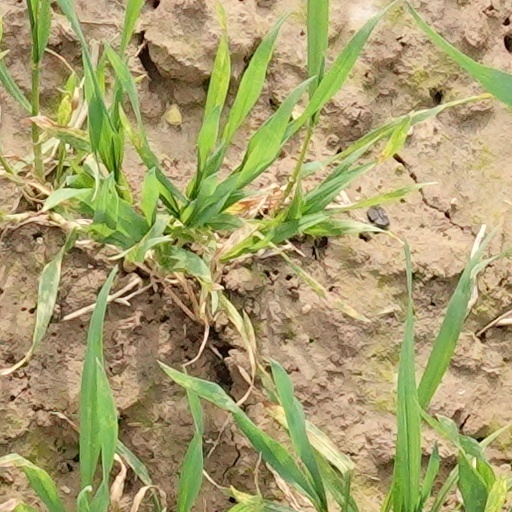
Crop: wheat